Nick Boyle

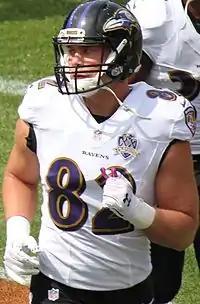
Boyle with the Baltimore Ravens in 2015

Nicholas Ryan Boyle (born February 17, 1993) is an American former professional football tight end. He played college football at Delaware and was selected by the Baltimore Ravens in the fifth round of the 2015 NFL draft.